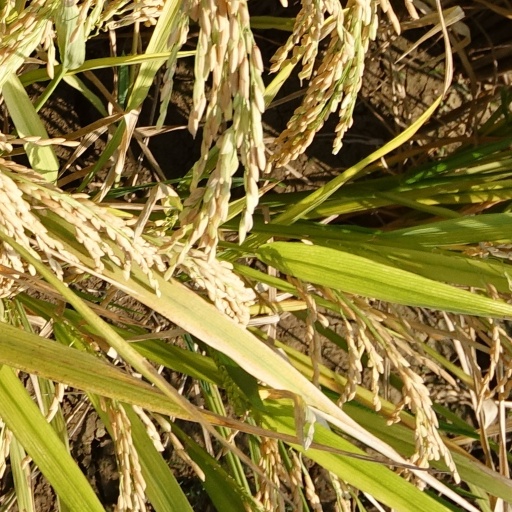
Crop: rice